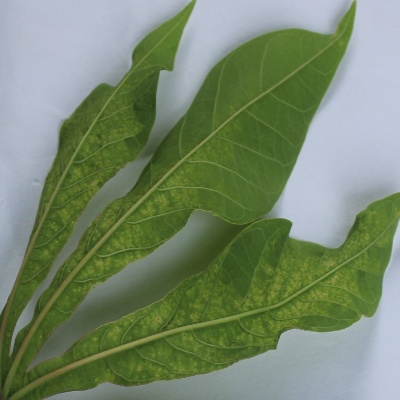
Crop: Cassava
Condition: mosaic